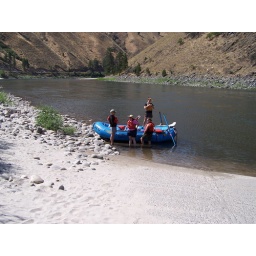
Captain Bligh is standing in the boat